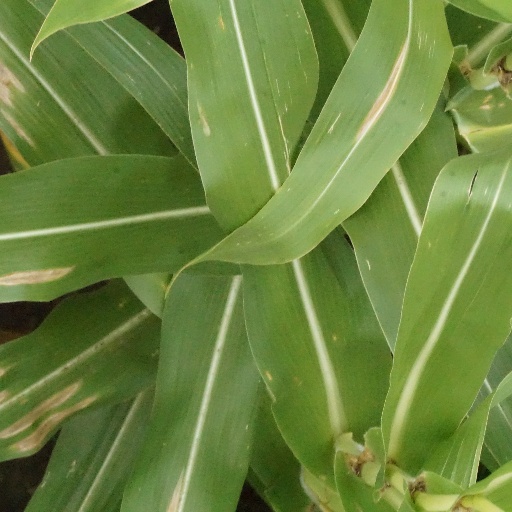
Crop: maize; corn